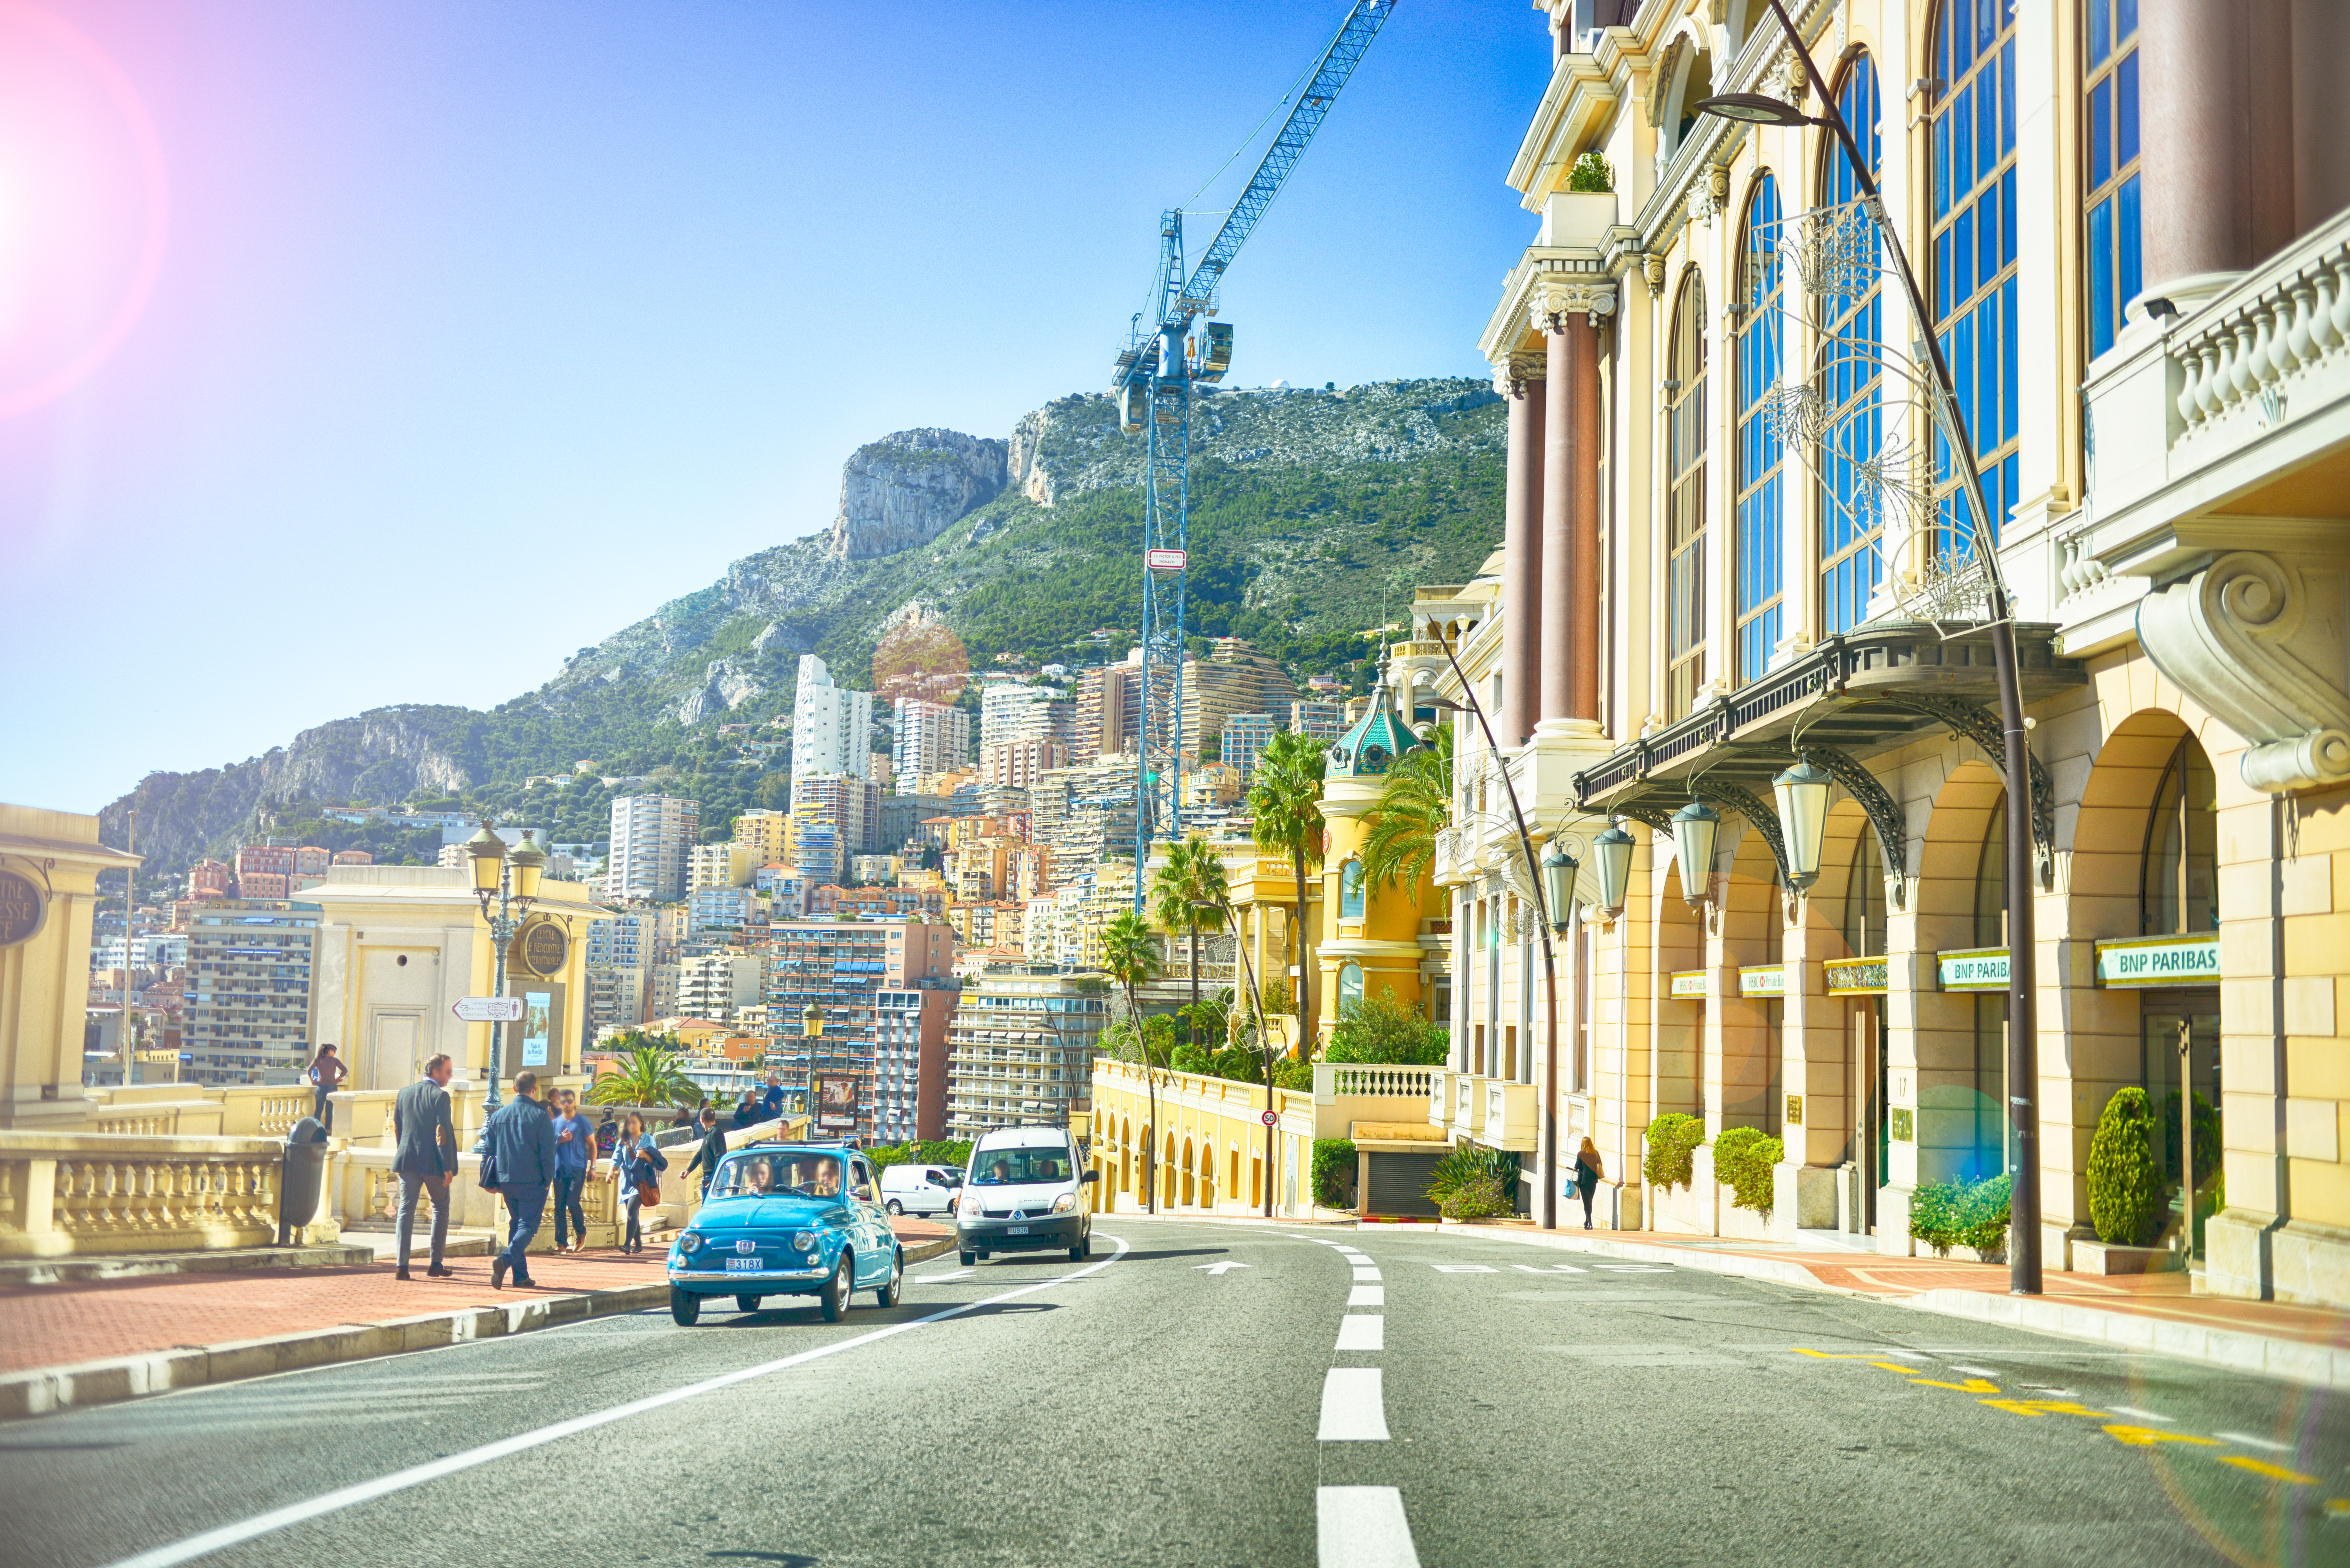
boardwalk, road, street, sidewalk, town, city, cityscape, downtown, vacation, travel, village, holiday, landmark, tourism, dream, buildings, infrastructure, houses, cars, crane, monaco, hotels, neighbourhood, small town, urban area, residential area, human settlement, metropolitan area